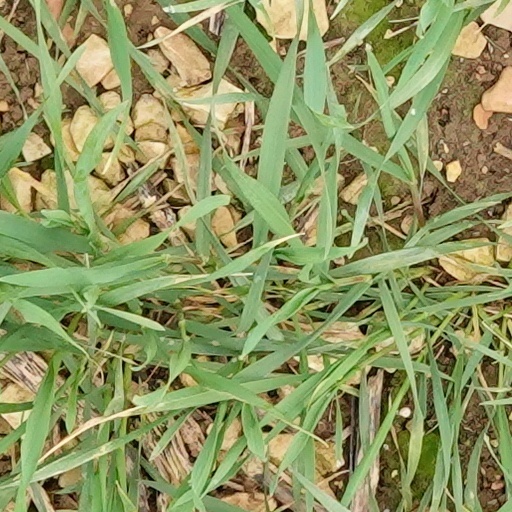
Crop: wheat